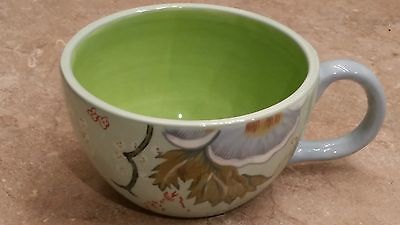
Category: mug